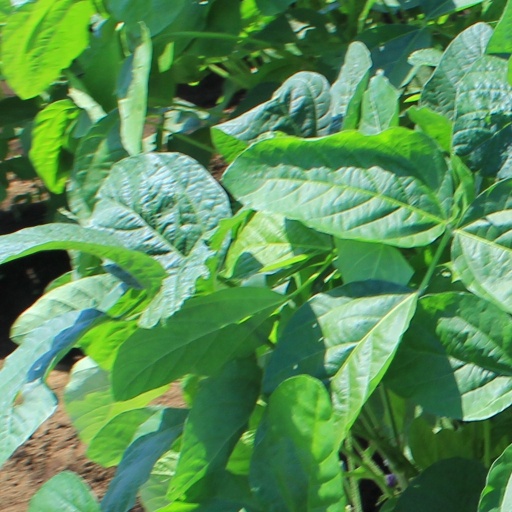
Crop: soybean